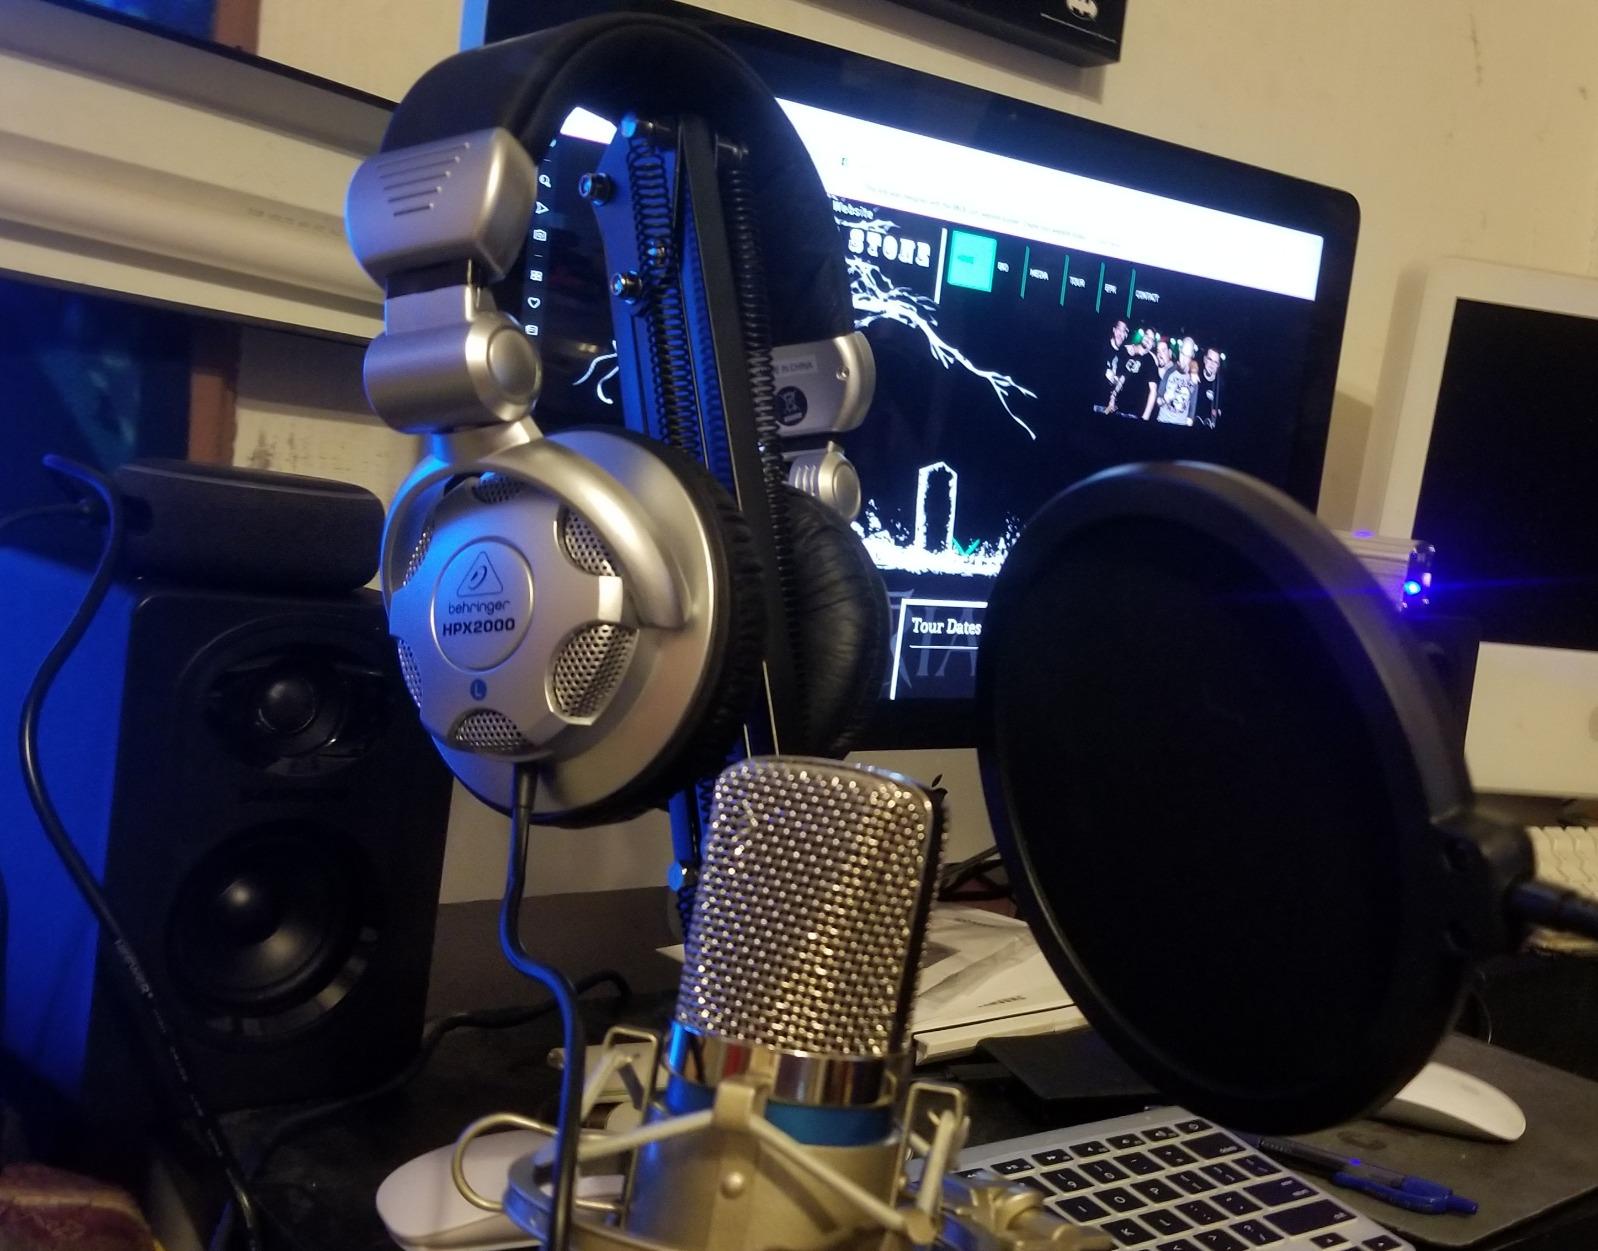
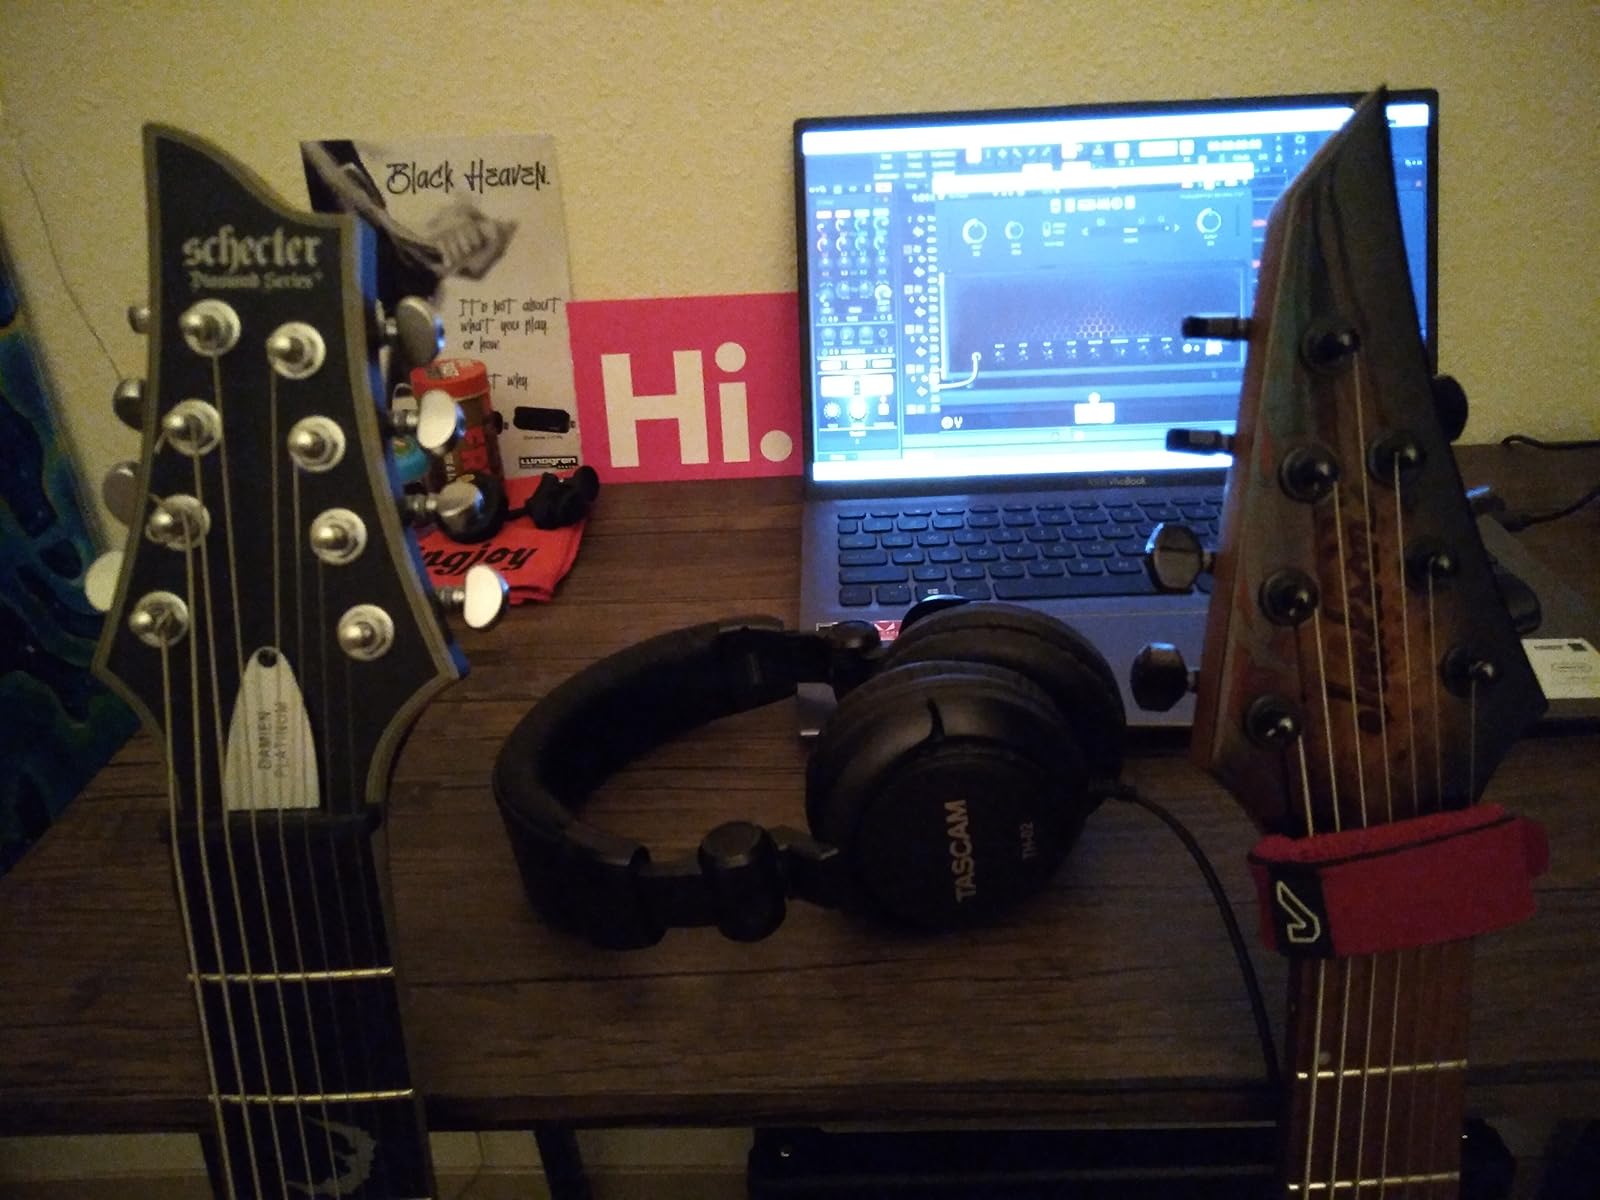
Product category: headphones
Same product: no